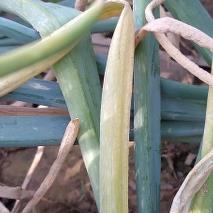
Crop: Onion
Condition: alternaria-d